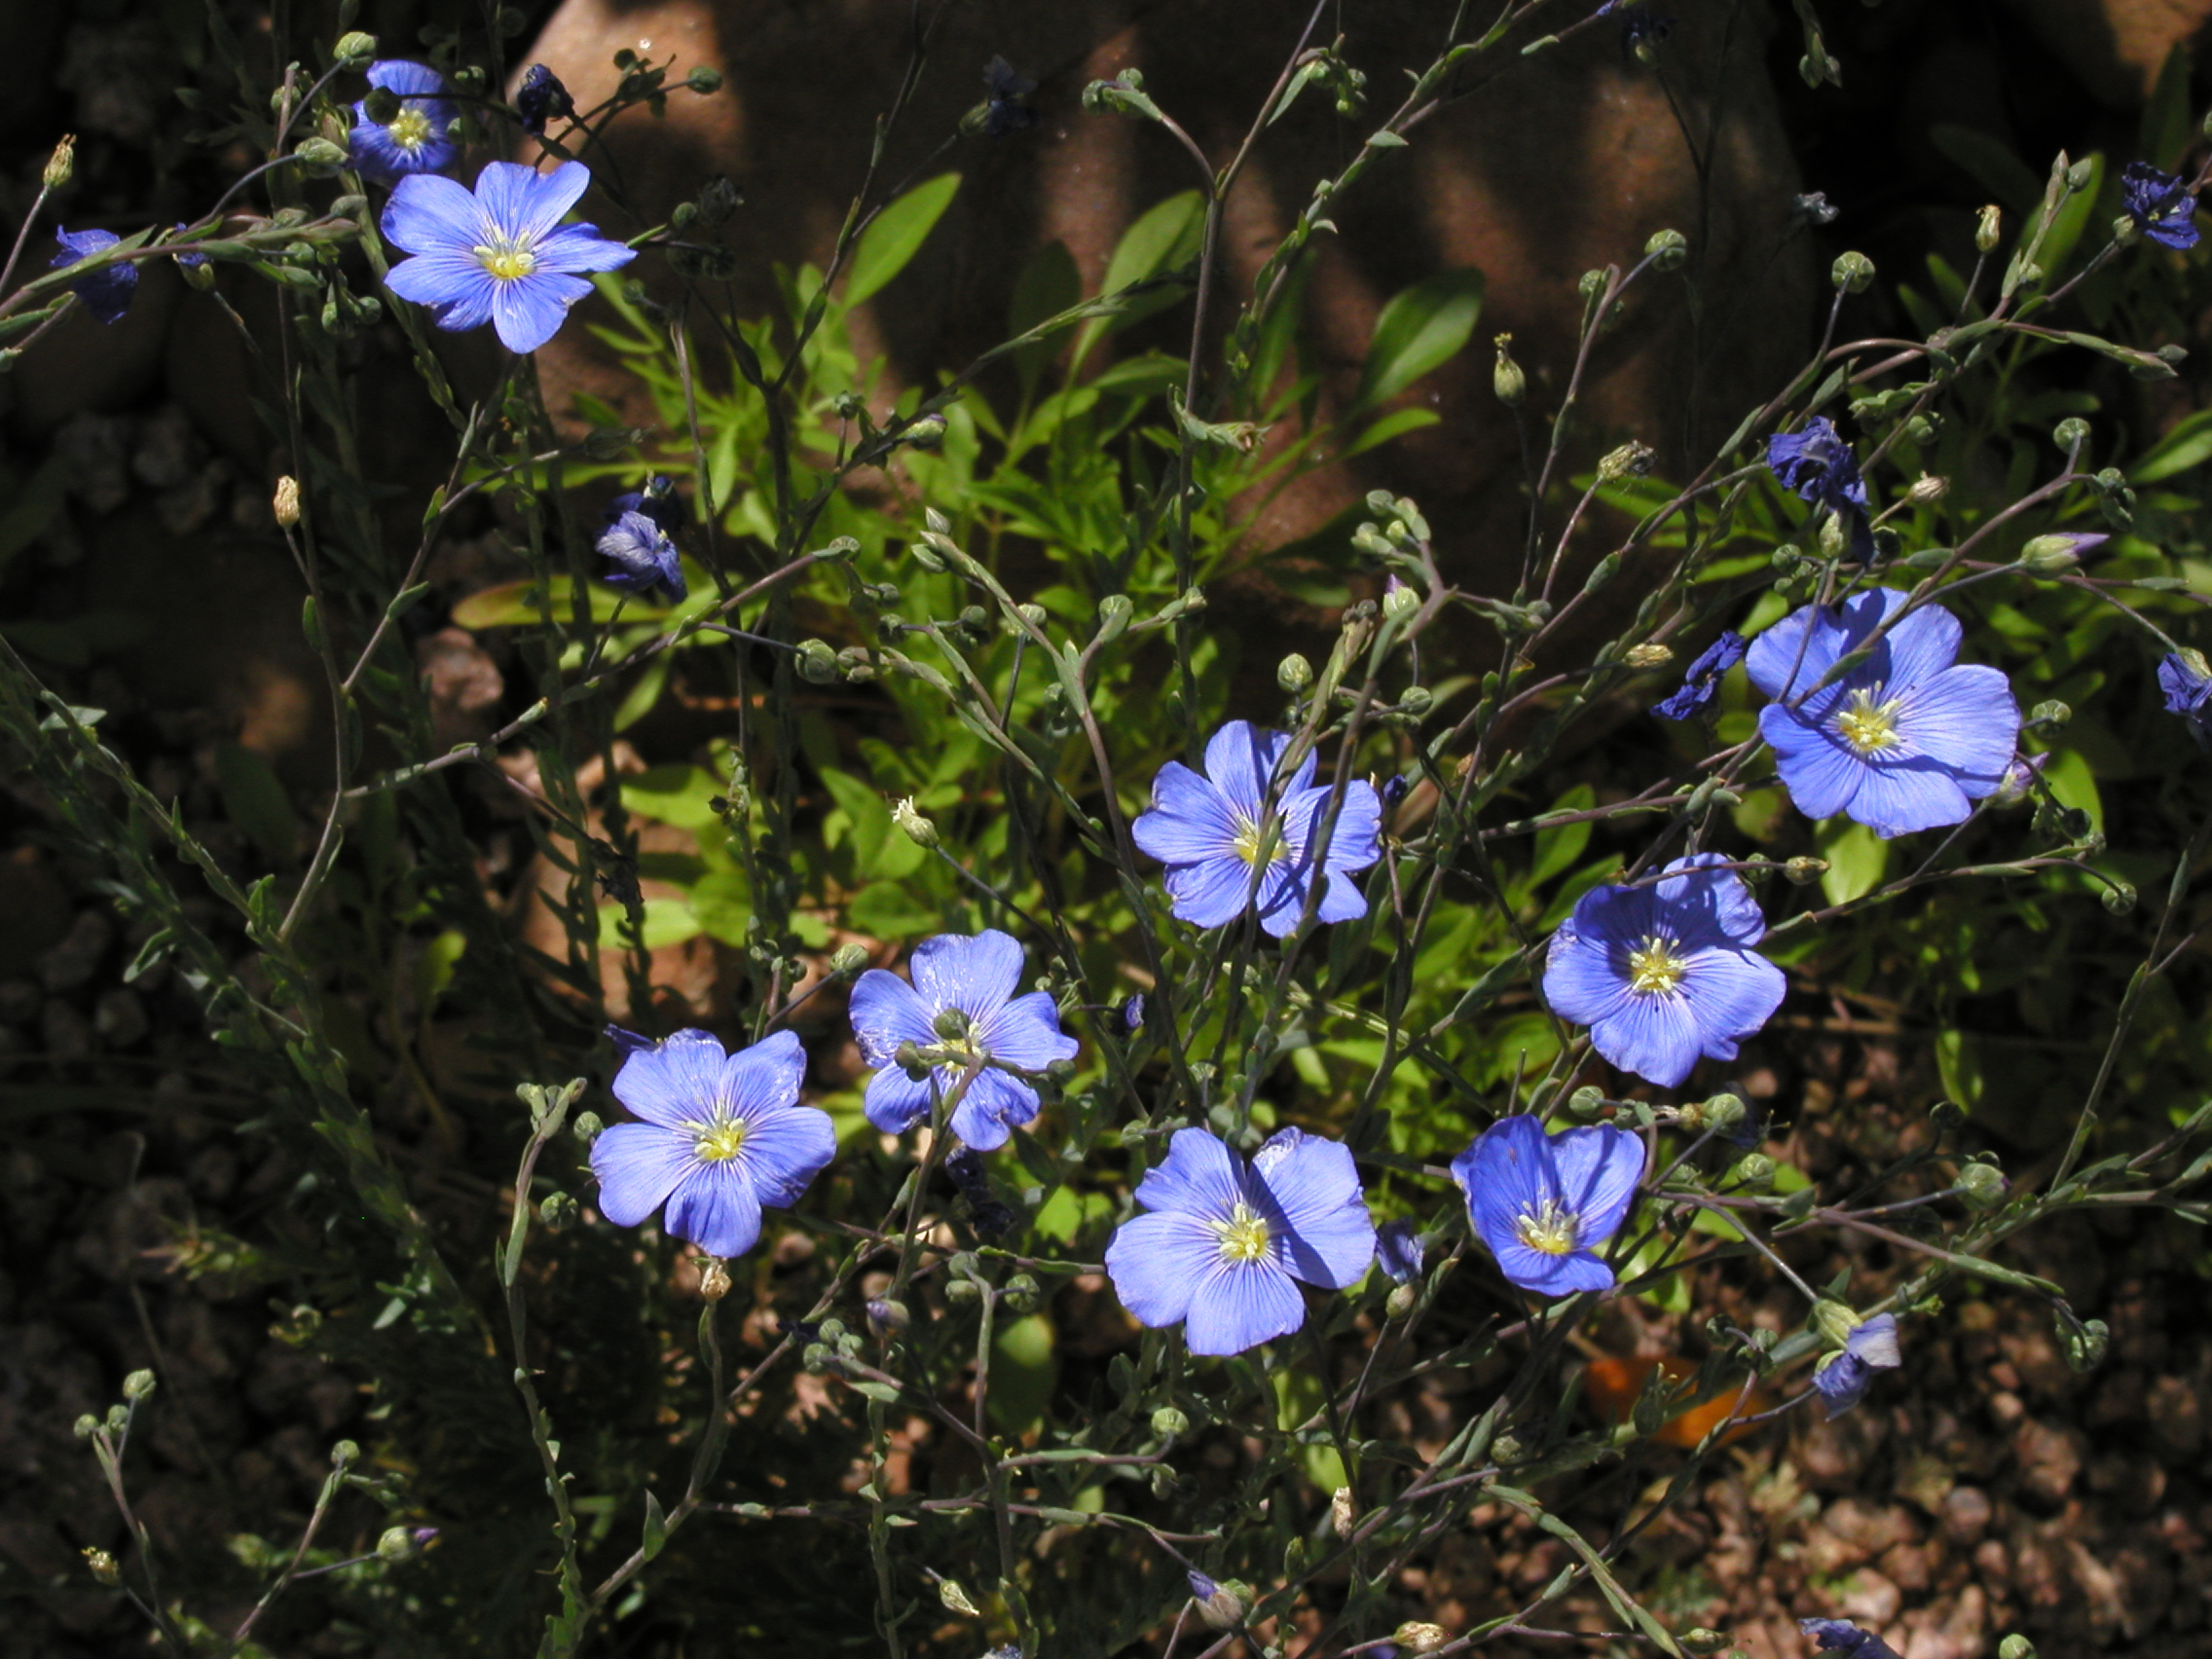
plant, meadow, flower, herb, botany, flora, wildflower, forget me not, unknown, strawberryaz, flowering plant, bellflower family, annual plant, land plant, violet family